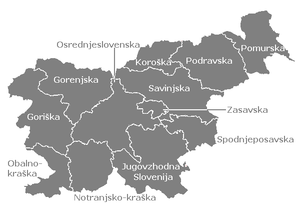
Les régions statistiques de la Slovénie sont les 12 entités administratives créées en 2007 à des fins légales et statistiques.